Kalenjin people

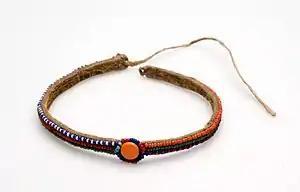
Beads were used for adornment by most of East Africa's pastoral communities and were a popular import good

There appear to have been areas of specialization across different regions, communities living on the Elgeyo escarpment for instance traditionally focused on irrigated cultivation. A variety of crops had been borrowed from the neighboring Bantu communities and New World foods introduced following the arrival of the Portuguese on the Swahili coast during the fifteenth century. Of these, indigenous vegetables and herbs, beans, pumpkins, sweet potatoes and tobacco were grown widely while maize and bananas were also cultivated though in small quantities.